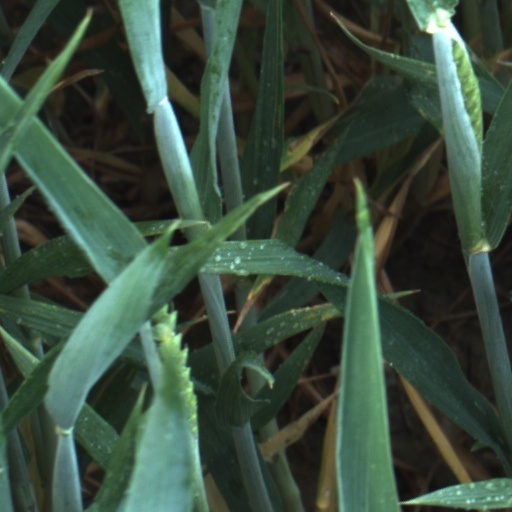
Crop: wheat